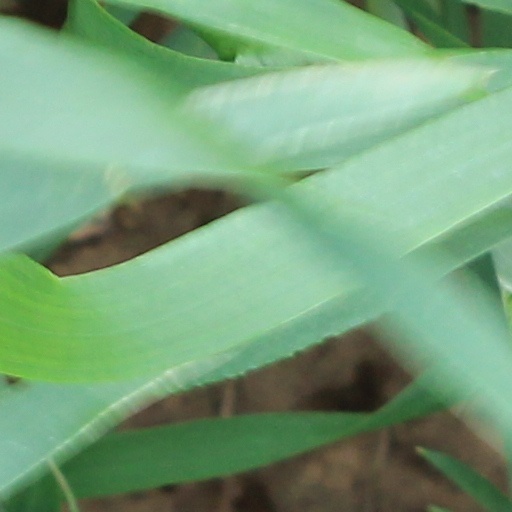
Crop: wheat